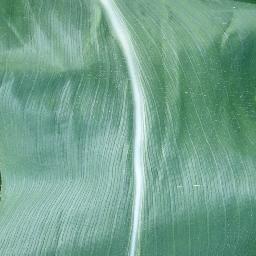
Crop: corn
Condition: (maize)_healthy